St. Austin Catholic School

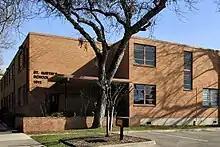
St. Austin Catholic School

St. Austin Catholic School is a private, Catholic elementary and middle school with a full-time and part-time 3 year olds class, a class for 4 year olds and Kinder - 8th. St. Austin is located in downtown Austin, Texas, one block from UT campus, Dell Medical School and four blocks from the Texas State Capital. St. Austin is located within the Diocese of Austin. The average class size is 20 students and the teacher to student ratio is 1:9. The current enrollment at St. Austin is 215 students.